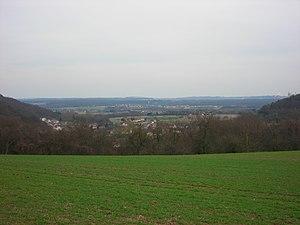
Guerting est une commune française située dans le département de la Moselle, en région Grand Est.